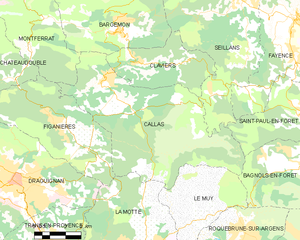
Carte des communes françaises Callas